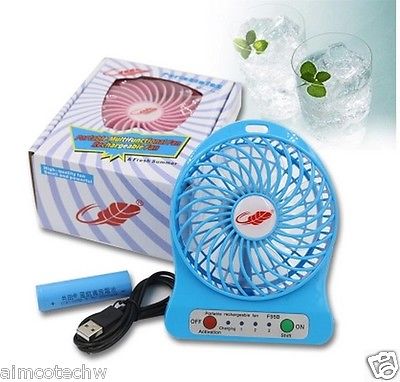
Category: fan